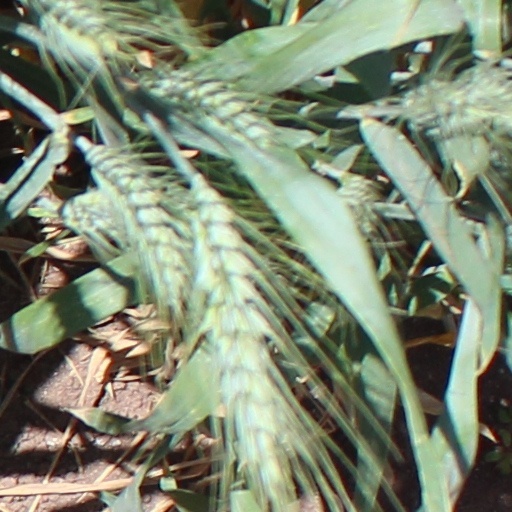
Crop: wheat